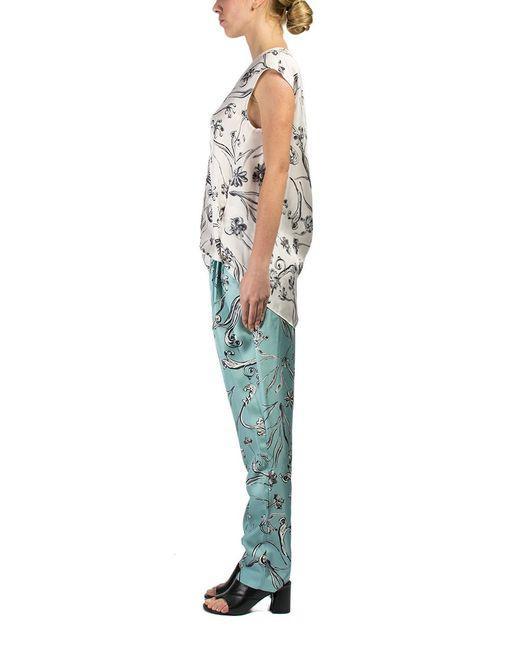
Weißes ärmelloses Top mit Blumenmuster und grüner Hose für Damen